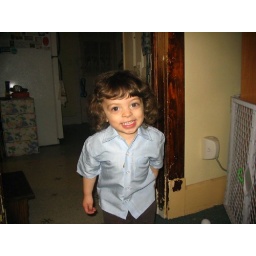
Ari in a dress shirt